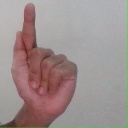
अक्षर: ळ